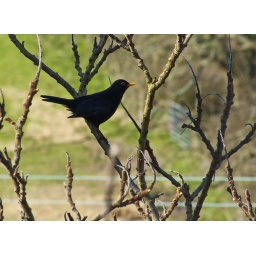
blackbird in tree